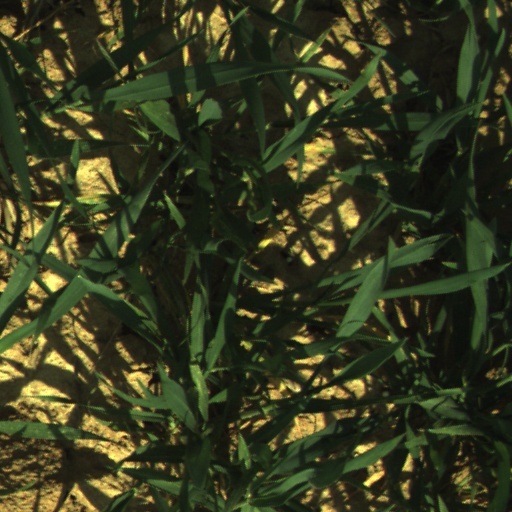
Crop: wheat